Oswald Sigg

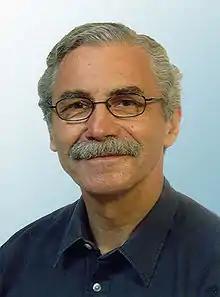
Sigg

Oswald Sigg (born 1944 in Zürich) is a Swiss journalist. In August 2005, he was elected Vice-Chancellor of Switzerland and Spokesman of the government of Switzerland, the Swiss Federal Council. He served as Spokesman until his retirement on 31 March 2009.